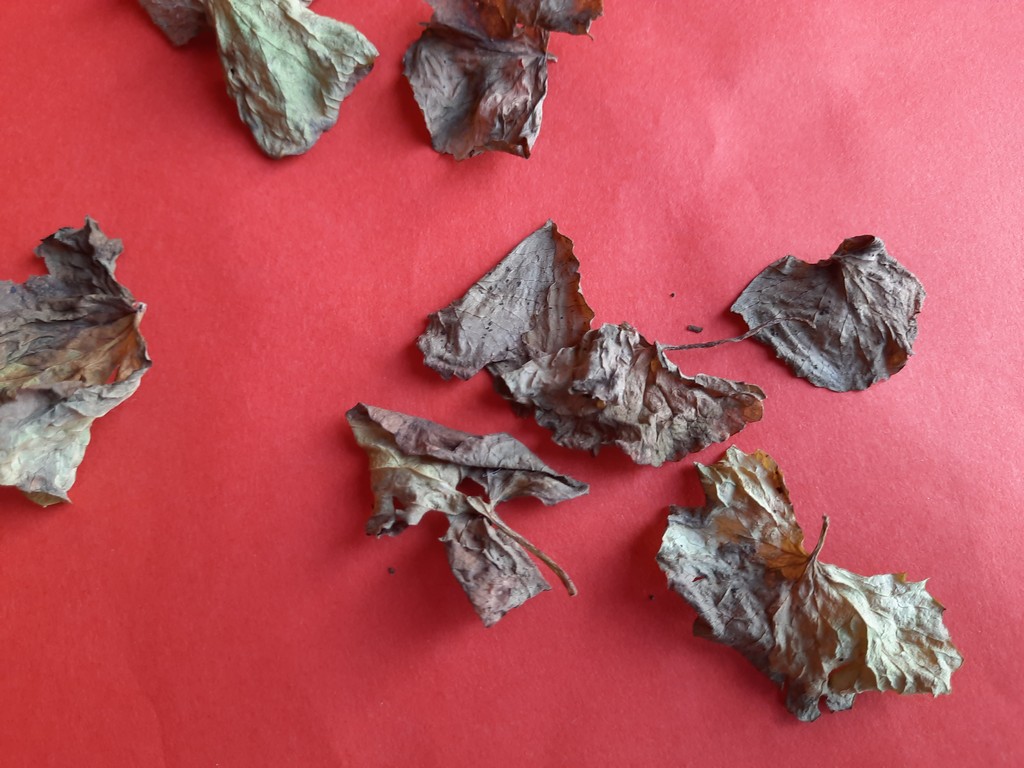
Label: Dried